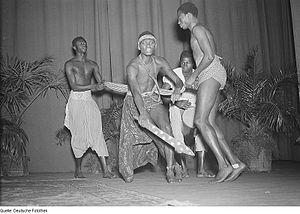
Les Ballets africains est une compagnie de danse et de percussions de Guinée basée à Conakry.